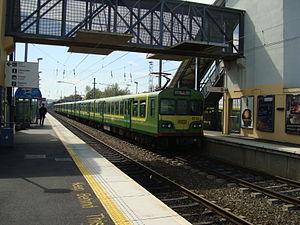
Clontarf Road est une station du Dublin Area Rapid Transit.